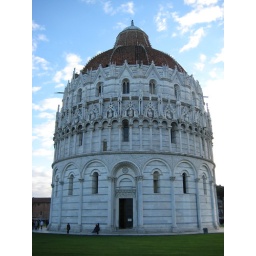
best green grass I've seen in Europe